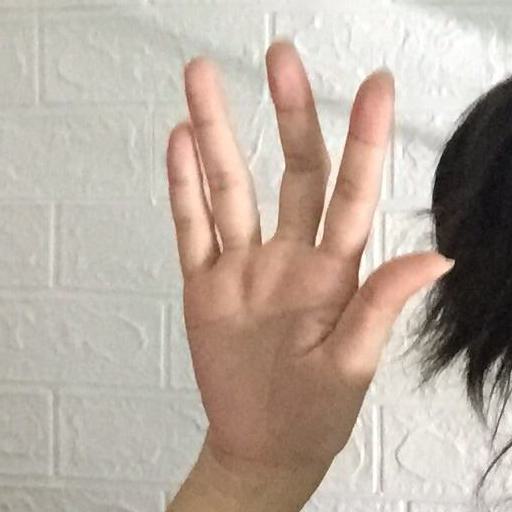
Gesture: palm